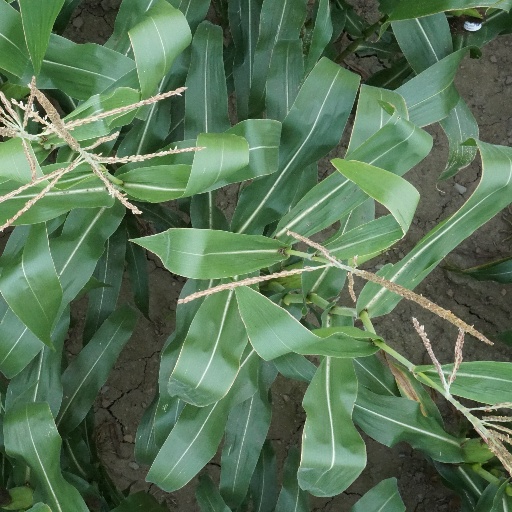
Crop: maize; corn